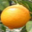
Label: orange